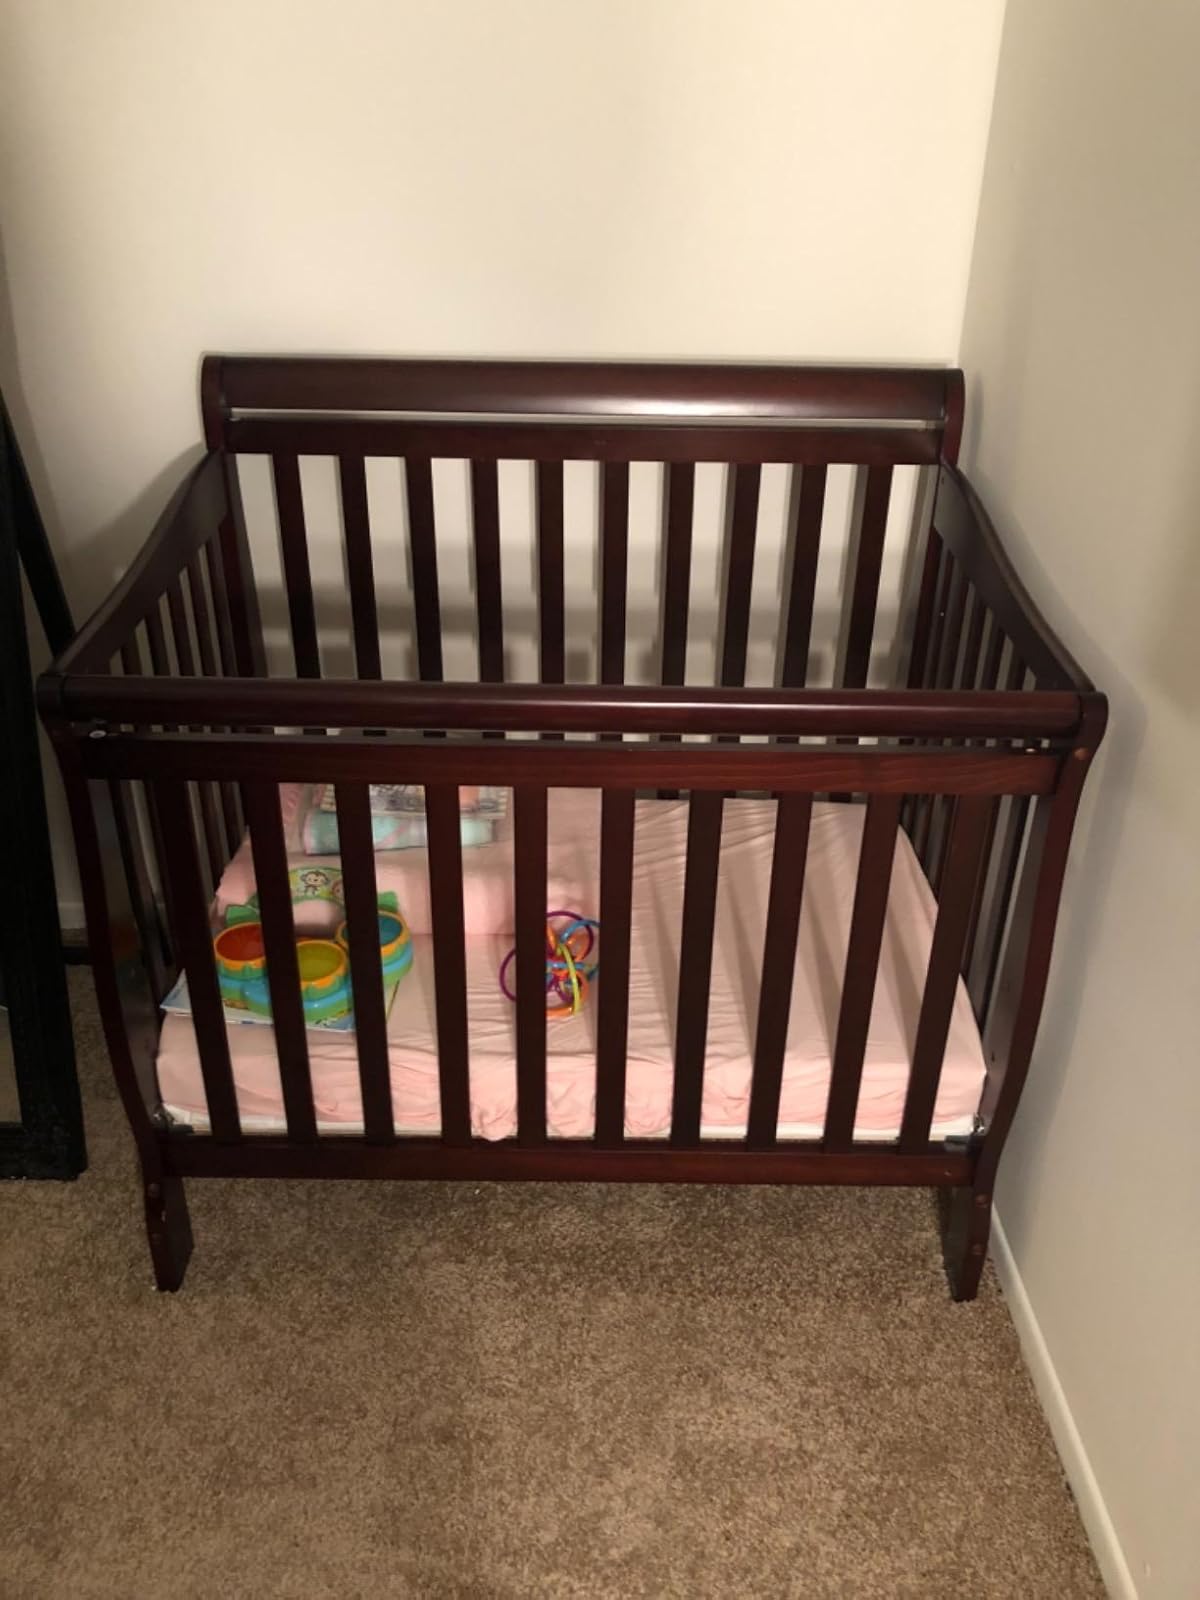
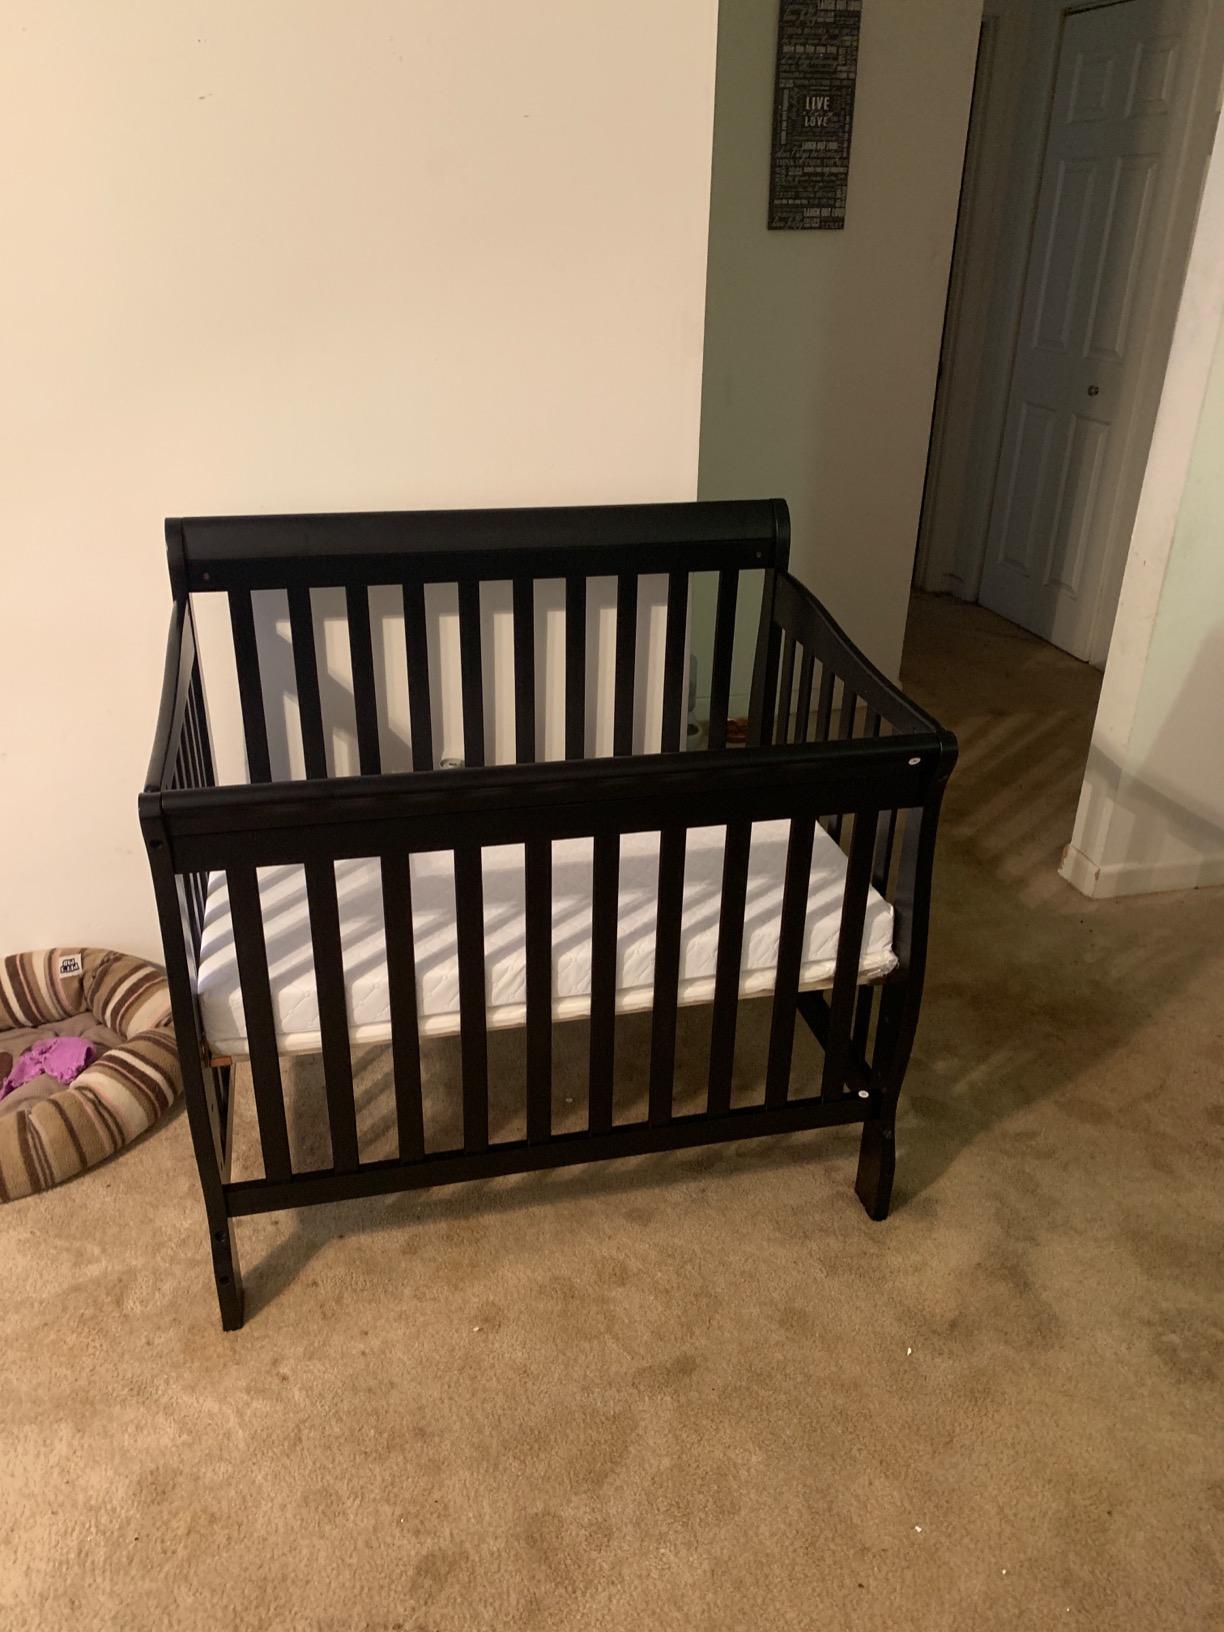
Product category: products_crib
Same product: no